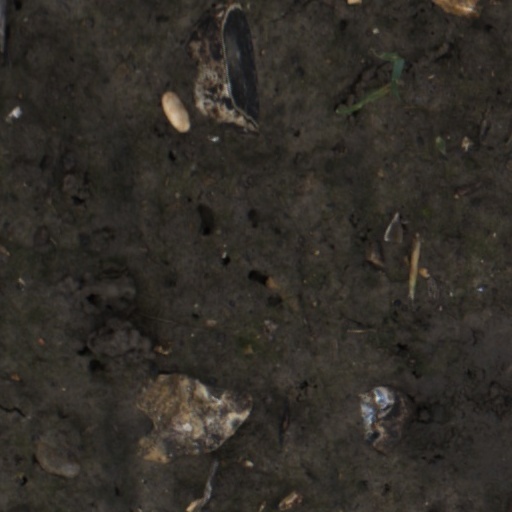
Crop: wheat